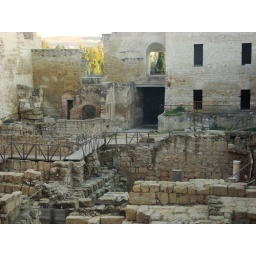
I just happened to look out a window that was almost entirely covered by a curtain and I found THIS. I was amazed.